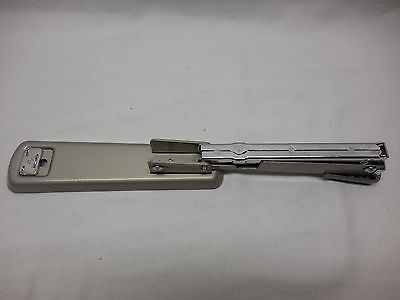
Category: stapler